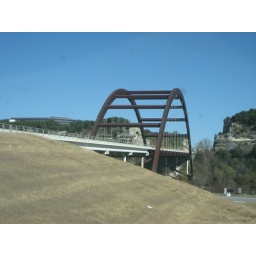
The 360 bridge in Austin...pretty good for taking it out of the car window (I was not driving!)